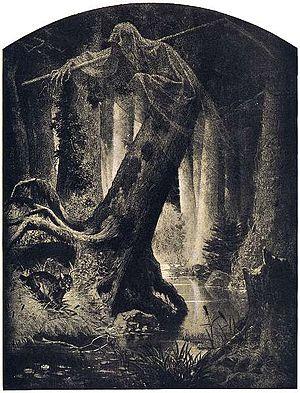
The Witcher 3: Wild Hunt est un jeu vidéo de type action-RPG développé par le studio polonais CD Projekt RED. Sorti le 19 mai 2015 sur PC, PlayStation 4 et Xbox One, puis sur Nintendo Switch le 15 octobre 2019, il fait suite narrativement à The Witcher et The Witcher 2: Assassins of Kings. Il est ainsi le troisième jeu vidéo à prendre place dans l'univers littéraire du Sorceleur, créé par l'écrivain polonais Andrzej Sapkowski, mais aussi le dernier à présenter les aventures de Geralt de Riv.